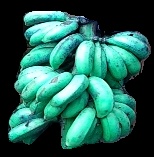
Variety: rasbale
Grade: grade3